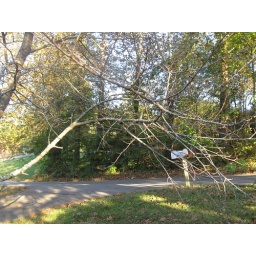
trees in front of house across the street